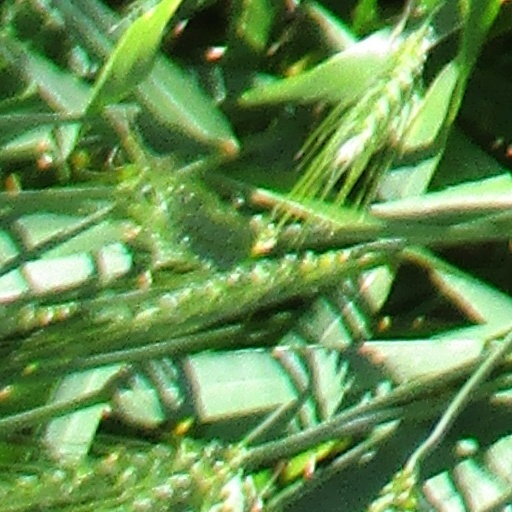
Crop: wheat